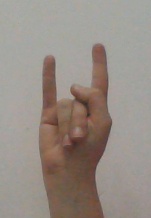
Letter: la